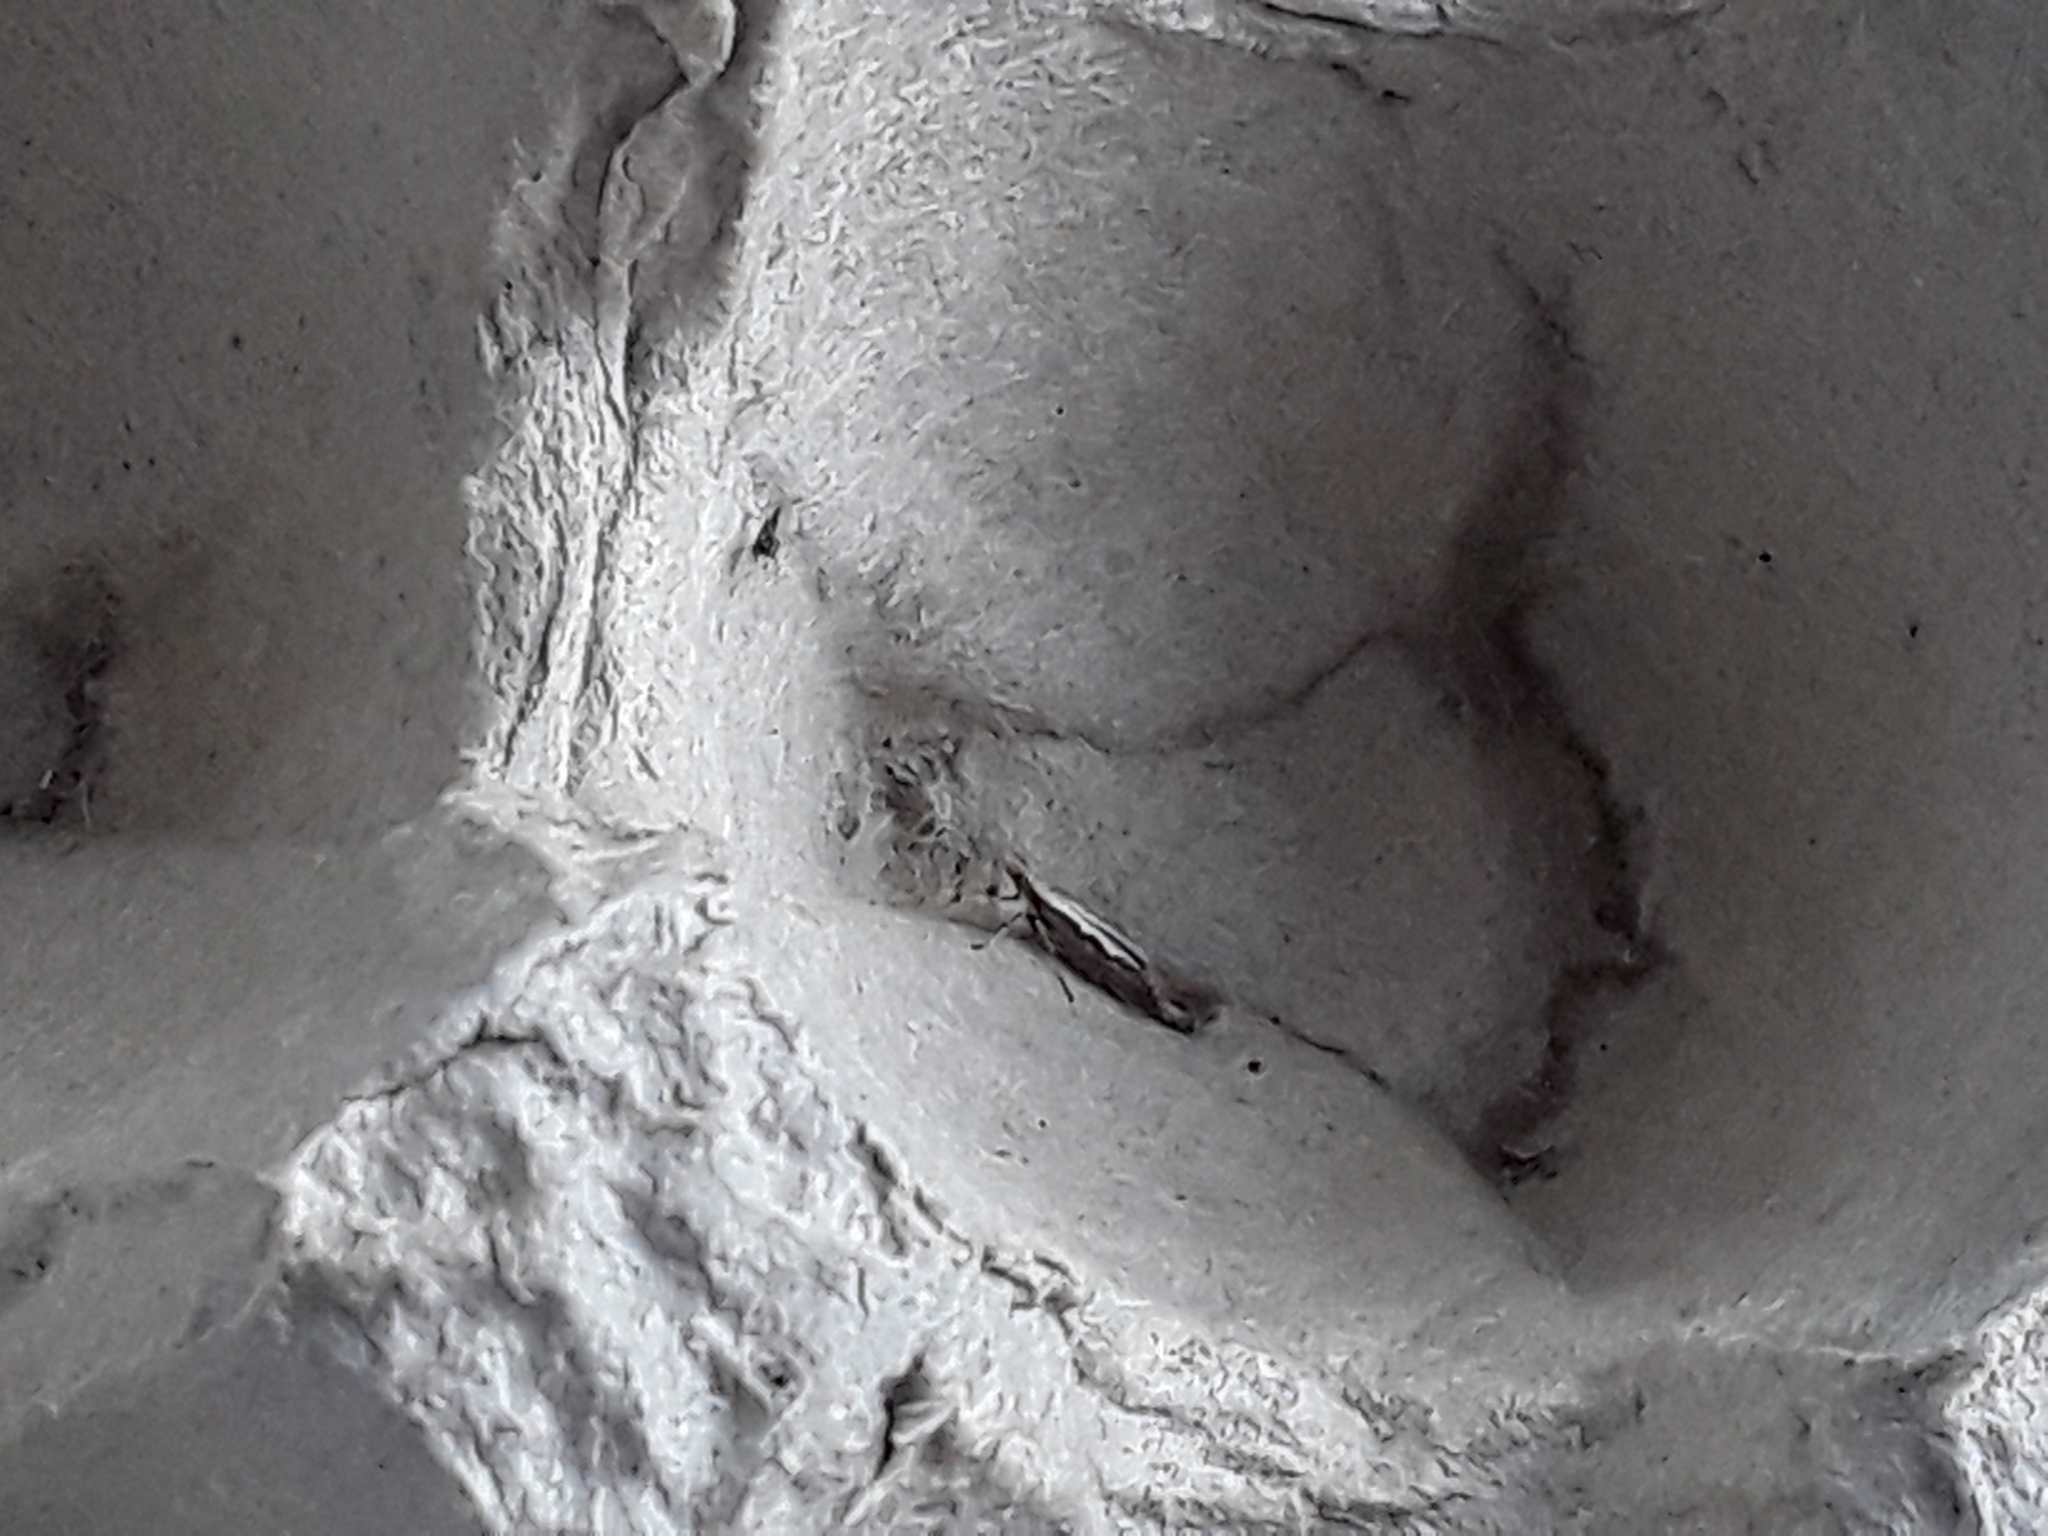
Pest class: diamondback_moth